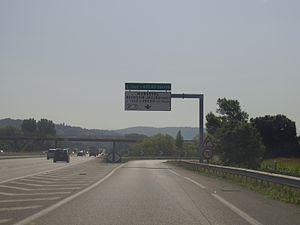
Autoroute A43 en France (vers Chambéry, sortie 7)
En France, l'autoroute A43 relie Lyon à Modane pour rejoindre le tunnel du Fréjus en direction de l'Italie. Elle est divisée en deux sections séparées par la route nationale 201 au niveau de Chambéry. Le début du tronçon au sud de Chambéry est commun avec l'A41. Sa partie supérieure, entre Aiton et le tunnel du Fréjus, est appelée Autoroute de la Maurienne.
Bourgoin-Jallieu est une commune du département de l'Isère, située dans la région Auvergne-Rhône-Alpes, en France.